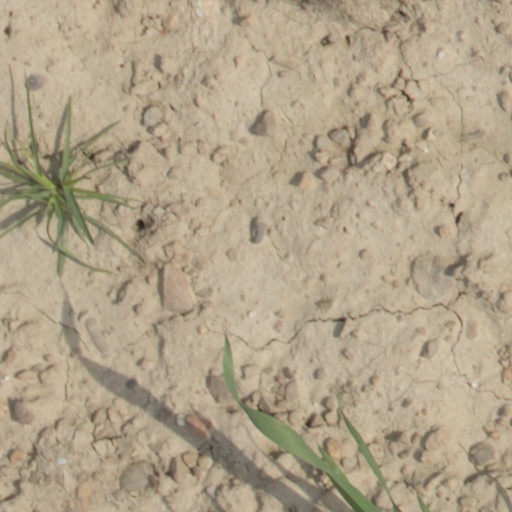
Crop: wheat